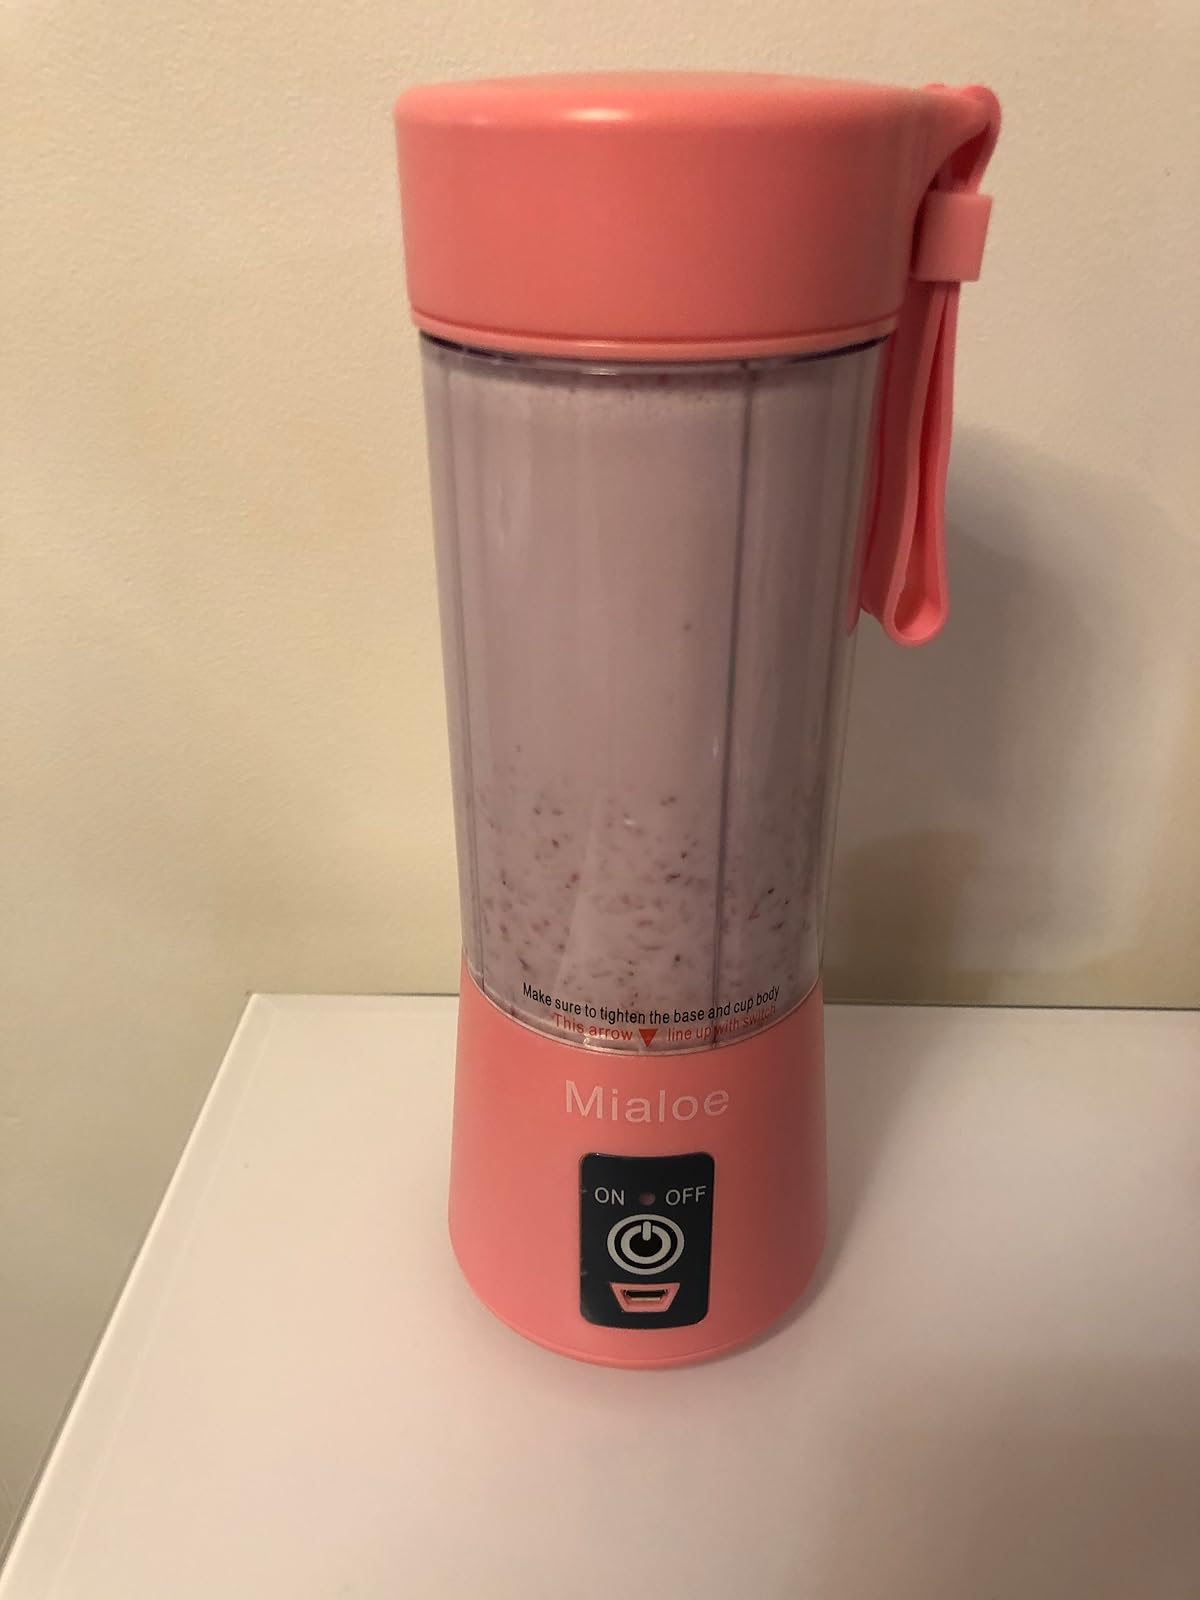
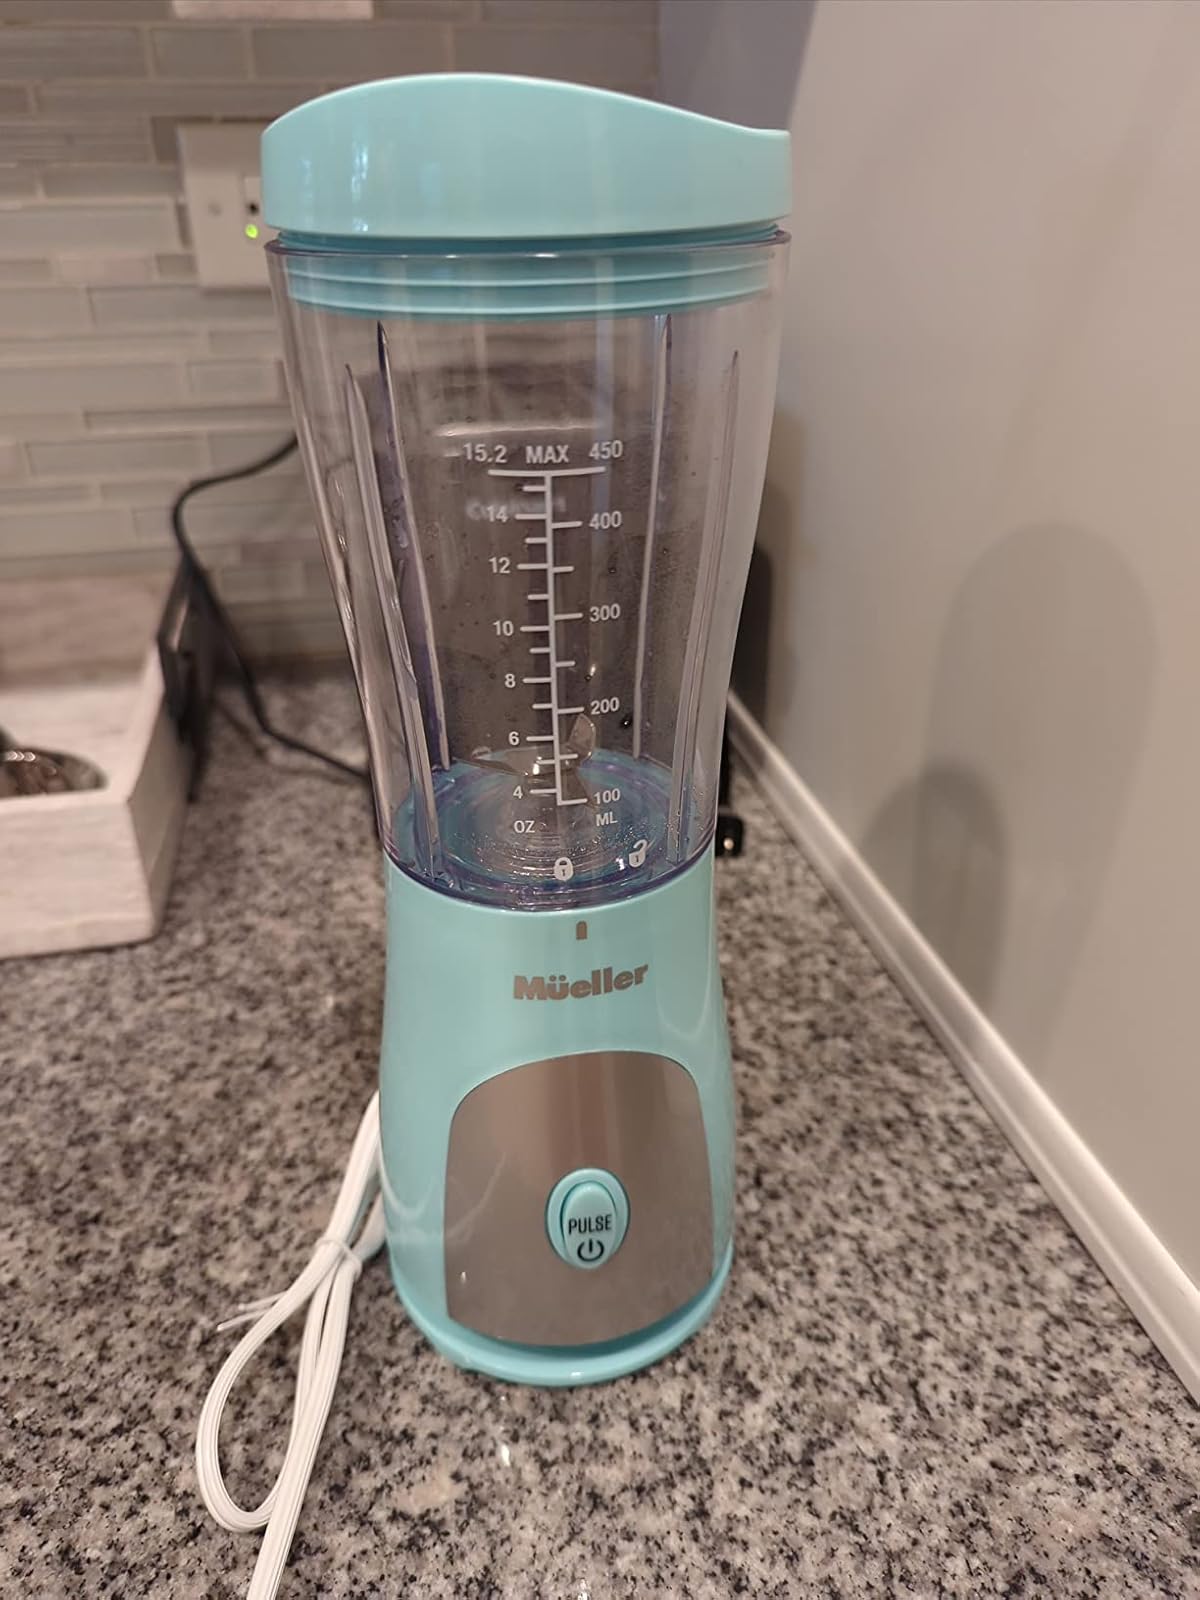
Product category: items_blender
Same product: no